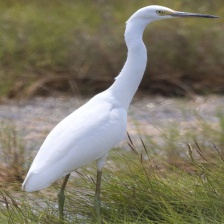
Species: SNOWY EGRET
Scientific name: EGRETTA THULA